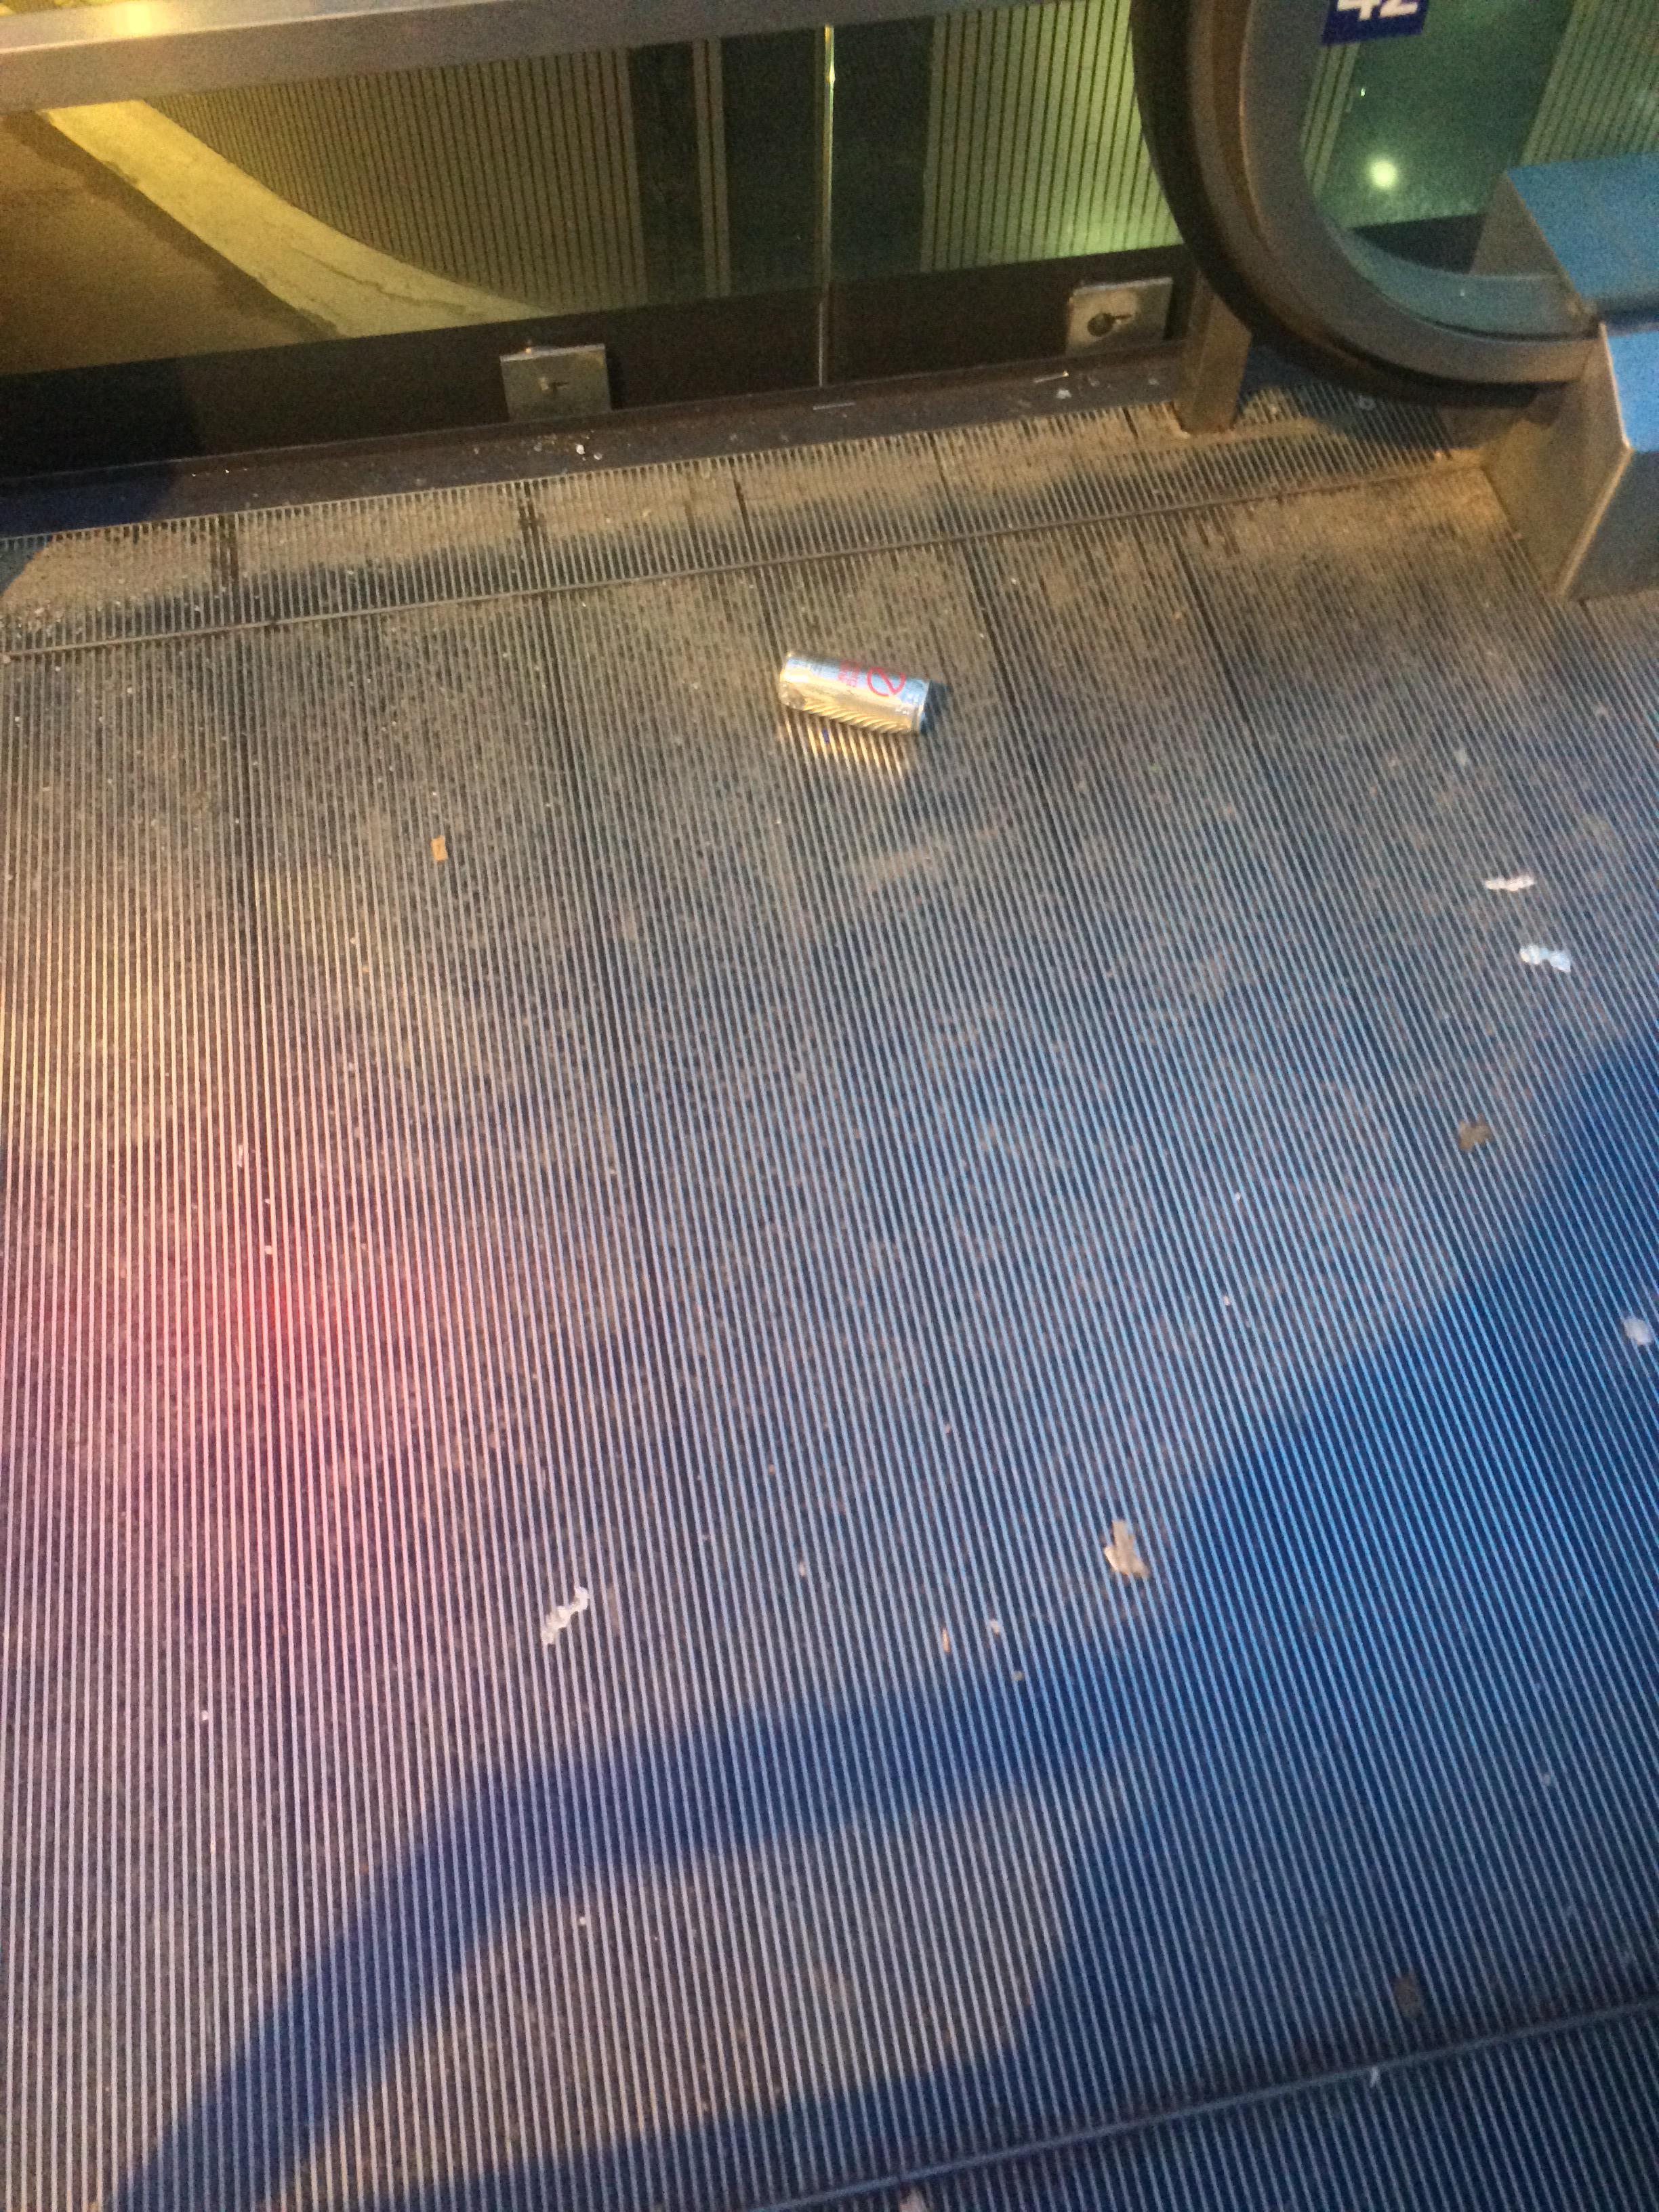
Object: Drink can (Can)